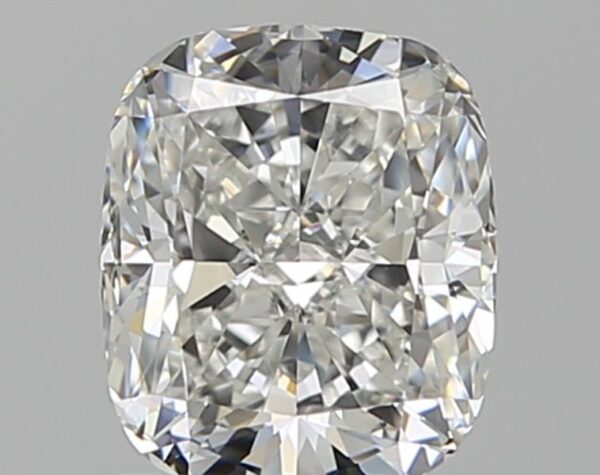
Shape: cushion
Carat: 1.2
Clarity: VS2
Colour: G
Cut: VG
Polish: EX
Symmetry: VG
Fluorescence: N
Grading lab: GIA
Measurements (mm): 6.57 x 5.55 x 3.97